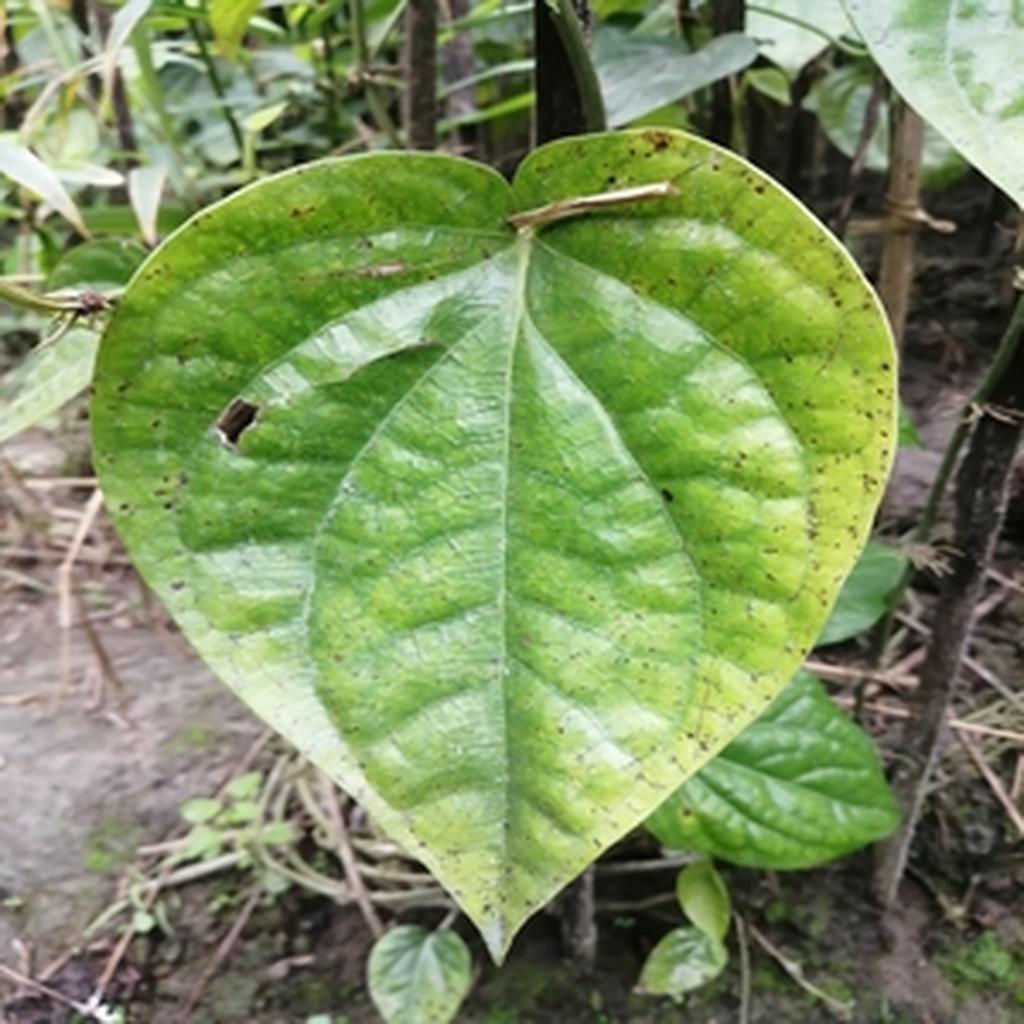
Label: Leaf_Spot